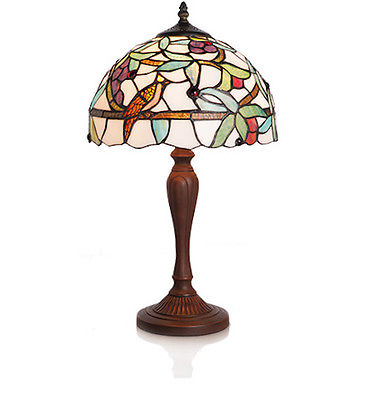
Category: lamp